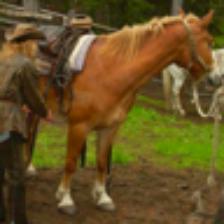
Label: NonHuman